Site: brandenburg
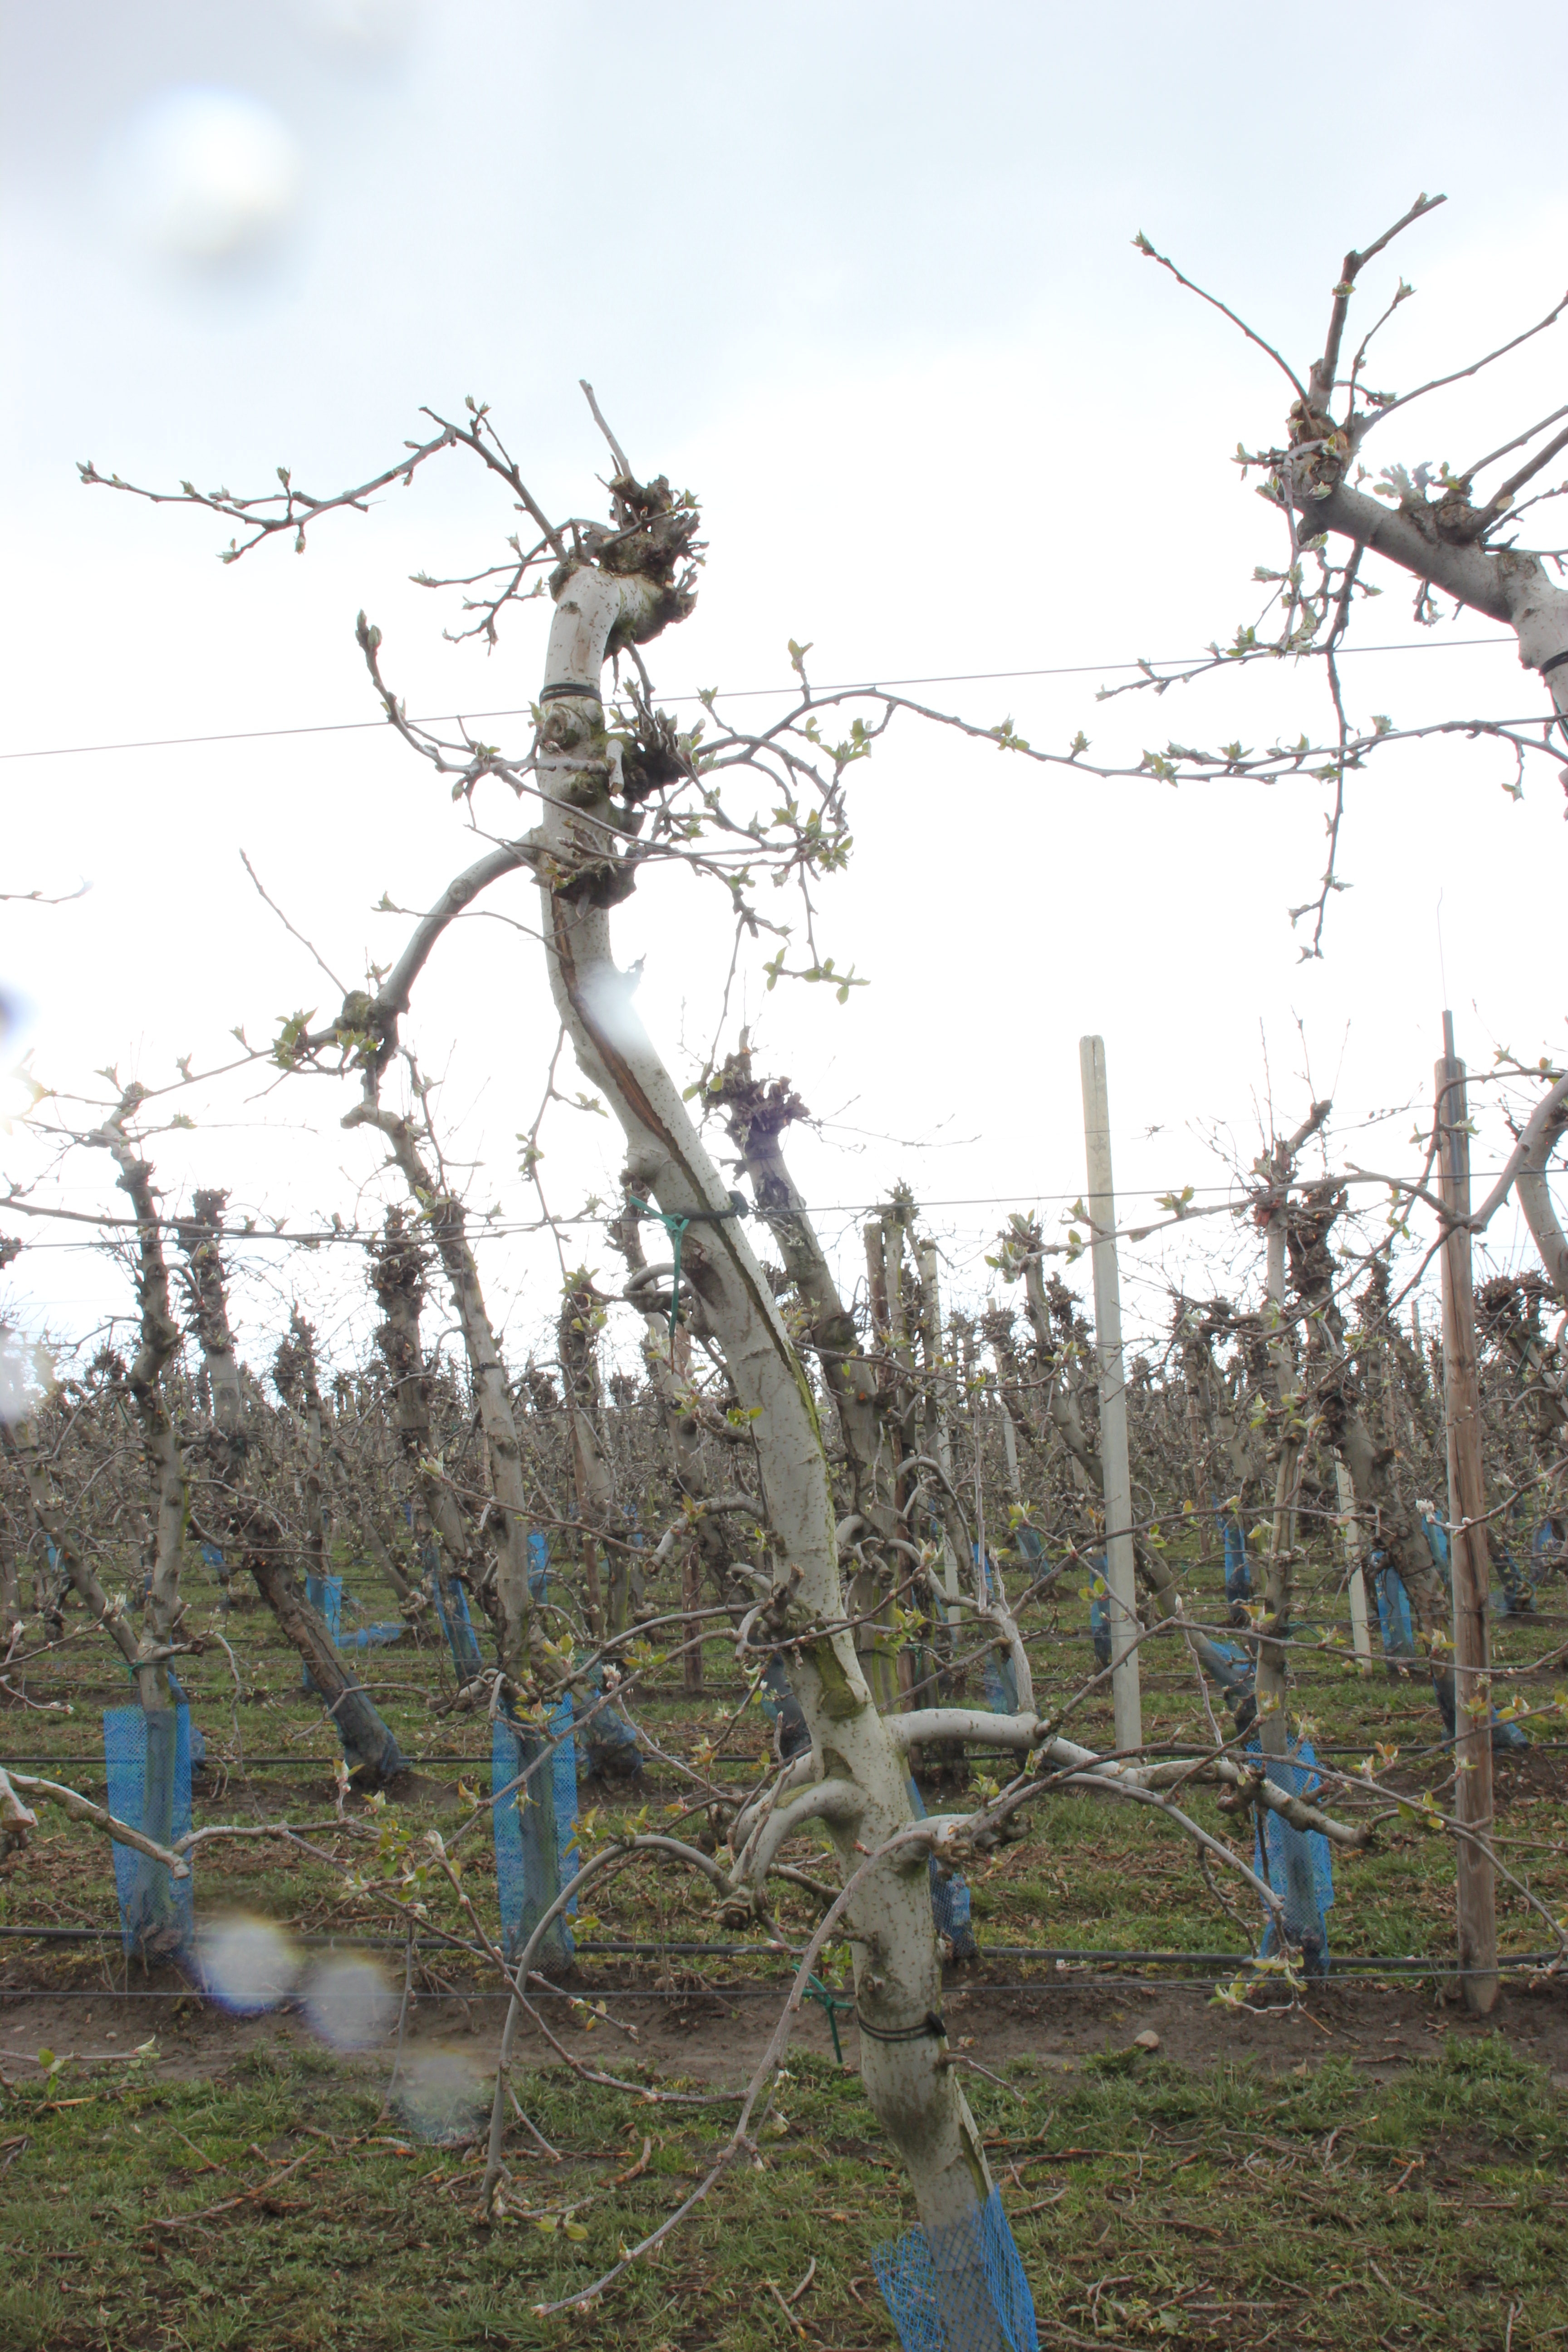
Growth stage (BBCH 55): Inflorescence emergence